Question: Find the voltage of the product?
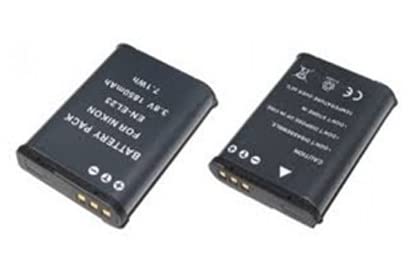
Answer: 3.8 volt